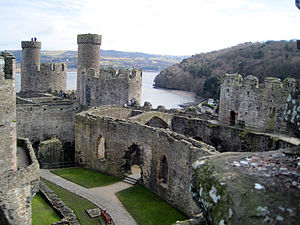
Conwy Castle / Arkitektur
Den ydre borggård med storsalen og kapellet til højre.
Conwy Castle er en middelalderlig fæstning i Conwy på nordkysten af Wales. Den blev bygget af Edvard I under hans erobring af Wales mellem 1283 og 1289. Fæstningen blev bygget som en del af større projekt med en mur omkring Conwy, og de samlede udgifter til forsvarsværkerne var omkring £15.000, en enorm sum. Over de næste århundreder spillede slottet en vigtig rolle i flere krige. Det modstod belejringen af Madog ap Llywelyn i vinteren 1294–95, fungerede som midlertidigt tilfulgtssted for Richard II i 1399 og blev okkuperet i adskillige måneder af soldater, som var loyale mod Owain Glyndŵr i 1401 under det walisiske oprør.